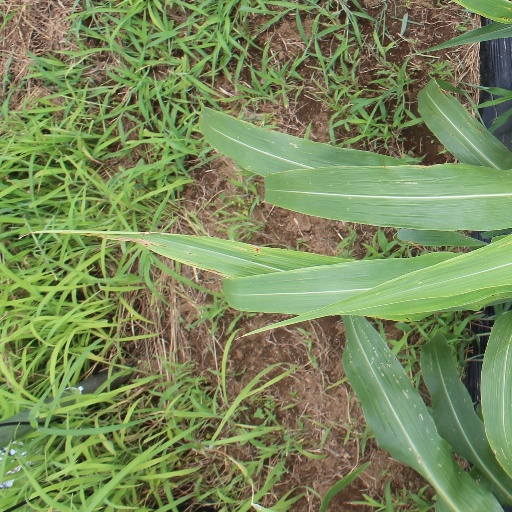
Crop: sorghum